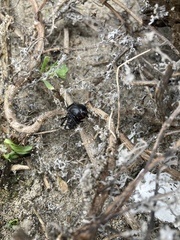
Species: Lactrodectus_hesperus